Anastas Bocarić

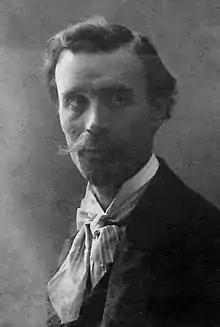
Anastas Bocarić, a photo by Milan Jovanović

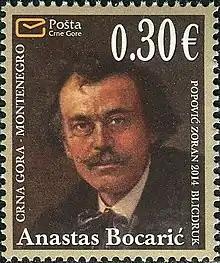
Anastas Bocarić on a 2014 stamp of Montenegro

He was from Budva modern-day Montenegro, his father was Evangel Bocarić and mother Anđelka Raičević. At the age of fourteen, he left his parents' home and went to study painting at the Academy of Fine Arts in Athens. In 1883 he returned to his homeland for the sake of making portraits of Petrović dynasty, as well as prominent citizens of Budva and Kotor. In 1891, in Zadar, he married Anna Tofolo, with whom he had a son Sava and daughters Milica and Marija. He moved to Zagreb the following year. In addition to working on portraits, he also made religious compositions for Serbian Orthodox churches there. In 1896 he was already in Mostar, where his younger brother Špiro Bocarić joined him in 1897. They were the originators of the first, modern civic portraits in Bosnia and Herzegovina. In 1897 he moved to Sarajevo with his family. The image of "Guslar in the choir" was a reason because of which he had to flee to Belgrade before the Austro-Hungarian authorities. In the latter year of the 19th century, a plaster bust of Prince Nikola of Montenegro was made, so it is assumed that he resided in Montenegro that year.